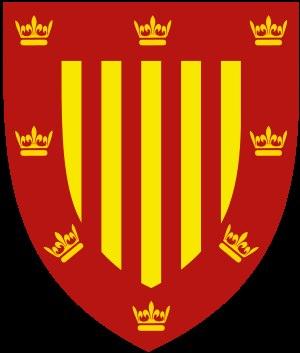
Peterhouse est le plus ancien des 31 collèges de l'université de Cambridge au Royaume-Uni. Il est aussi le plus petit des collèges. Il est le cinquième plus riche. Peterhouse est le seul collège de l'université dont le nom ne comprend pas le mot College ou Hall.